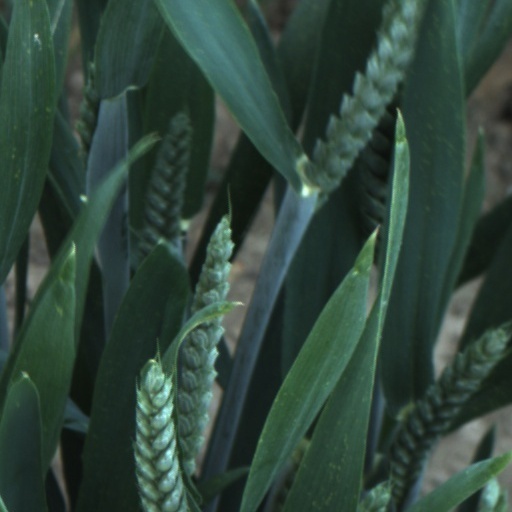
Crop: wheat